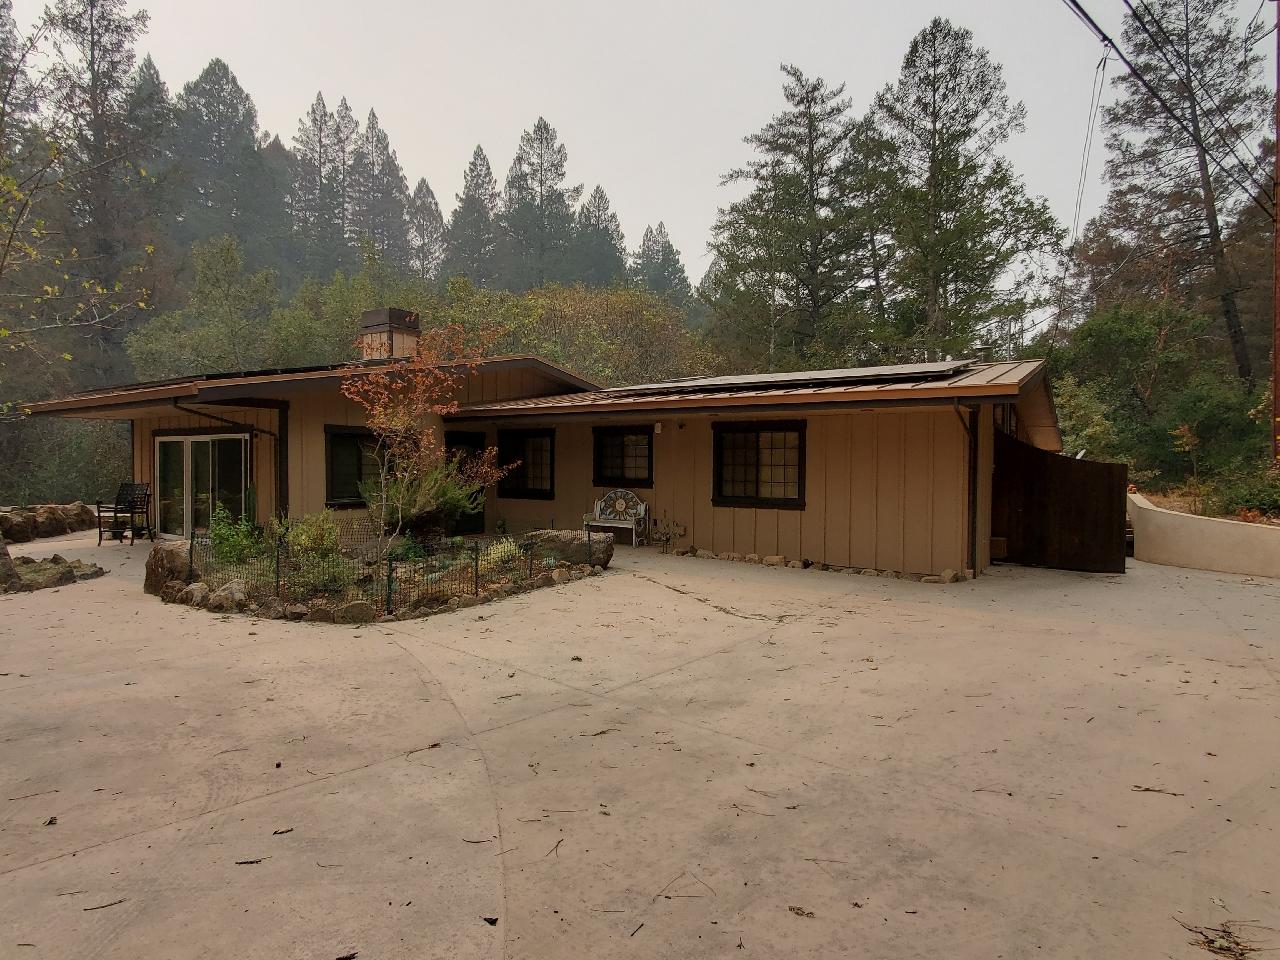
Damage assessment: no_damage